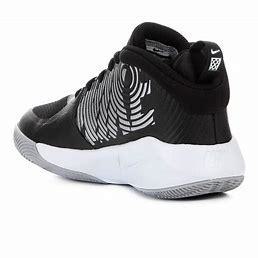
Brand: Nike
Model: Team Hustle D 9